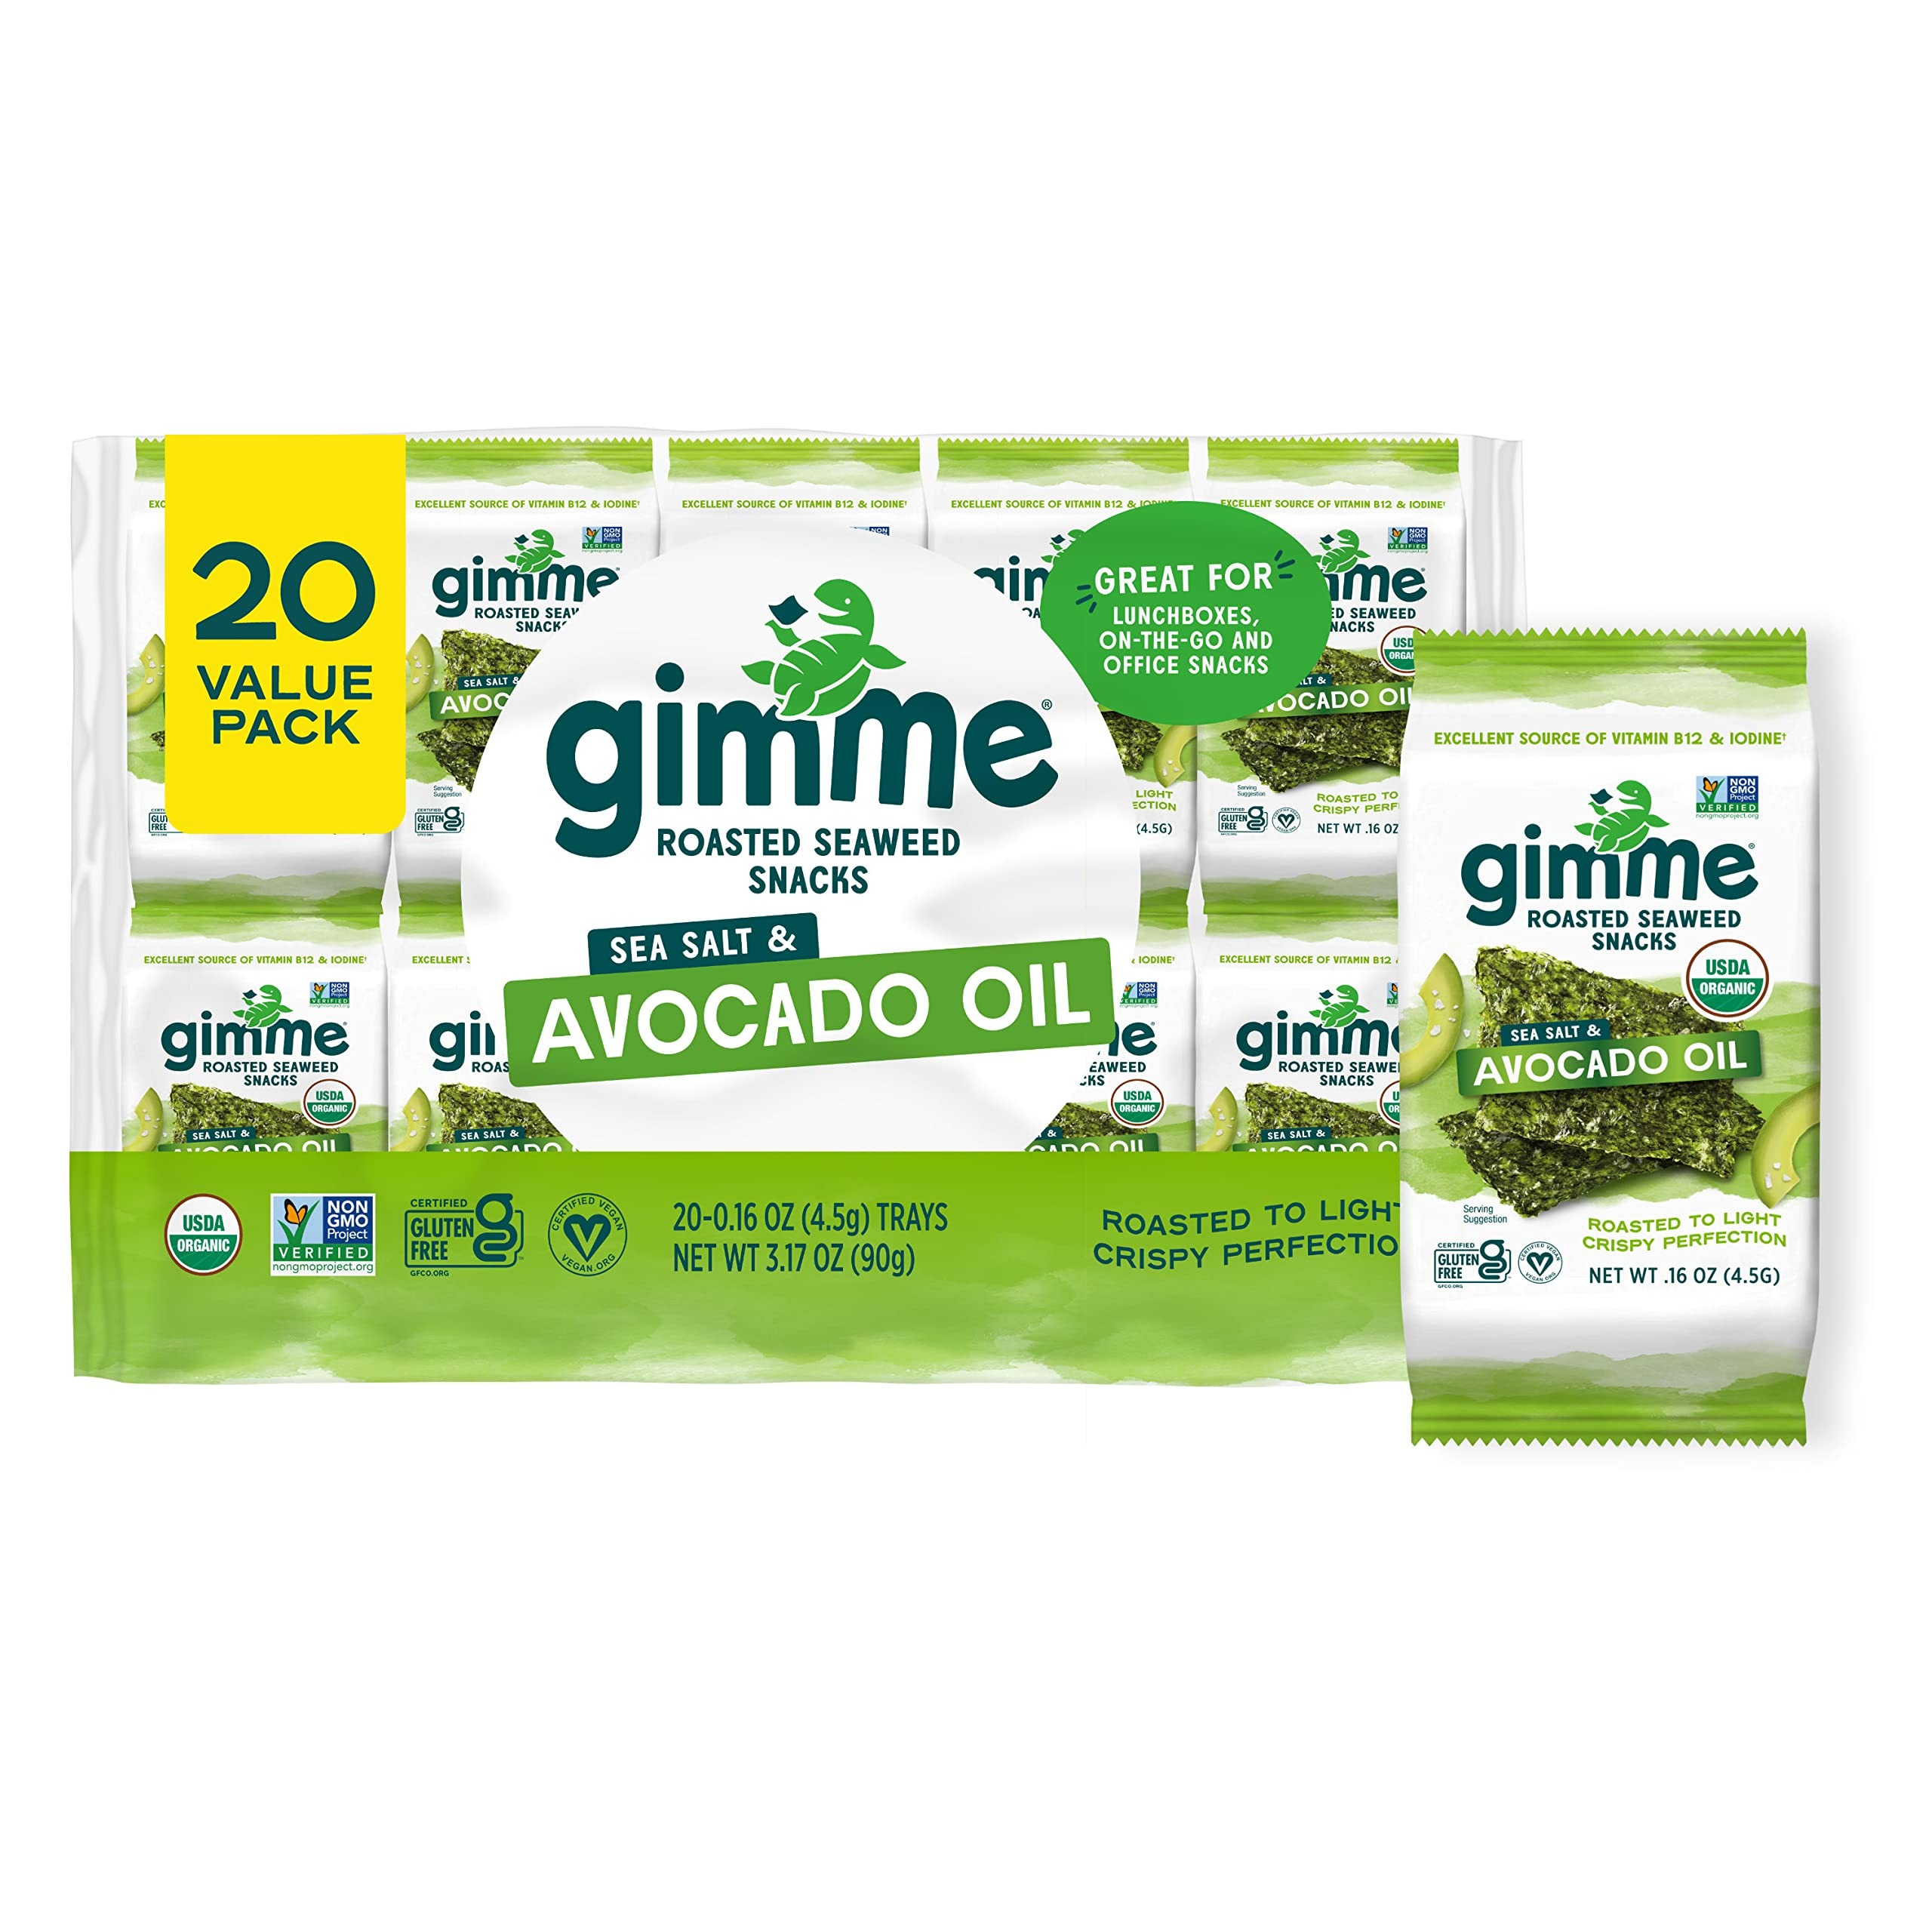
Item Name: Gimme Seaweed Organic Premium Roasted Seaweed Snacks, Sea Salt & Avocado Oil, 20 Count, Keto, Vegan, Gluten-Free, Great Source of Omega3s and Iodine, Healthy On-The-Go Snack for Kids and Adults
Bullet Point 1: Our original seaweed snack is made from premium organic seaweed, roasted to crispy perfection & seasoned with one of 8 savory flavors; Sea Salt, Extra Virgin Olive Oil, Teriyaki, Toasted Sesame, Wasabi, Sea Salt & Avocado Oil, Chili Lime & New KBBQ
Bullet Point 2: Contains 20 – 0.16 oz (4.5g) Packs
Bullet Point 3: Sustainably cultivated and harvested from South Korea, seaweed is one of the most nutrient dense foods in the world and is naturally loaded with protein, fiber, vitamins and minerals; our seaweed has no artificial flavors or preservatives and is non-GMO
Bullet Point 4: EAT ON THE GO by dropping in a single pack of Gimme Organic Roasted Seaweed in your bag or child’s lunchbox for a quick and easy snack; only 25 calories per a single pack
Bullet Point 5: HEALTHY SNACKs compatible with Keto, Vegan, Vegetarian, Gluten-Free and Low Carb diets, Gimme’s Organic Roasted Seaweed is a SUPERFOOD that is enjoyed by Kids and Adults alike
Value: 3.2
Unit: Ounce

Price: 16.98